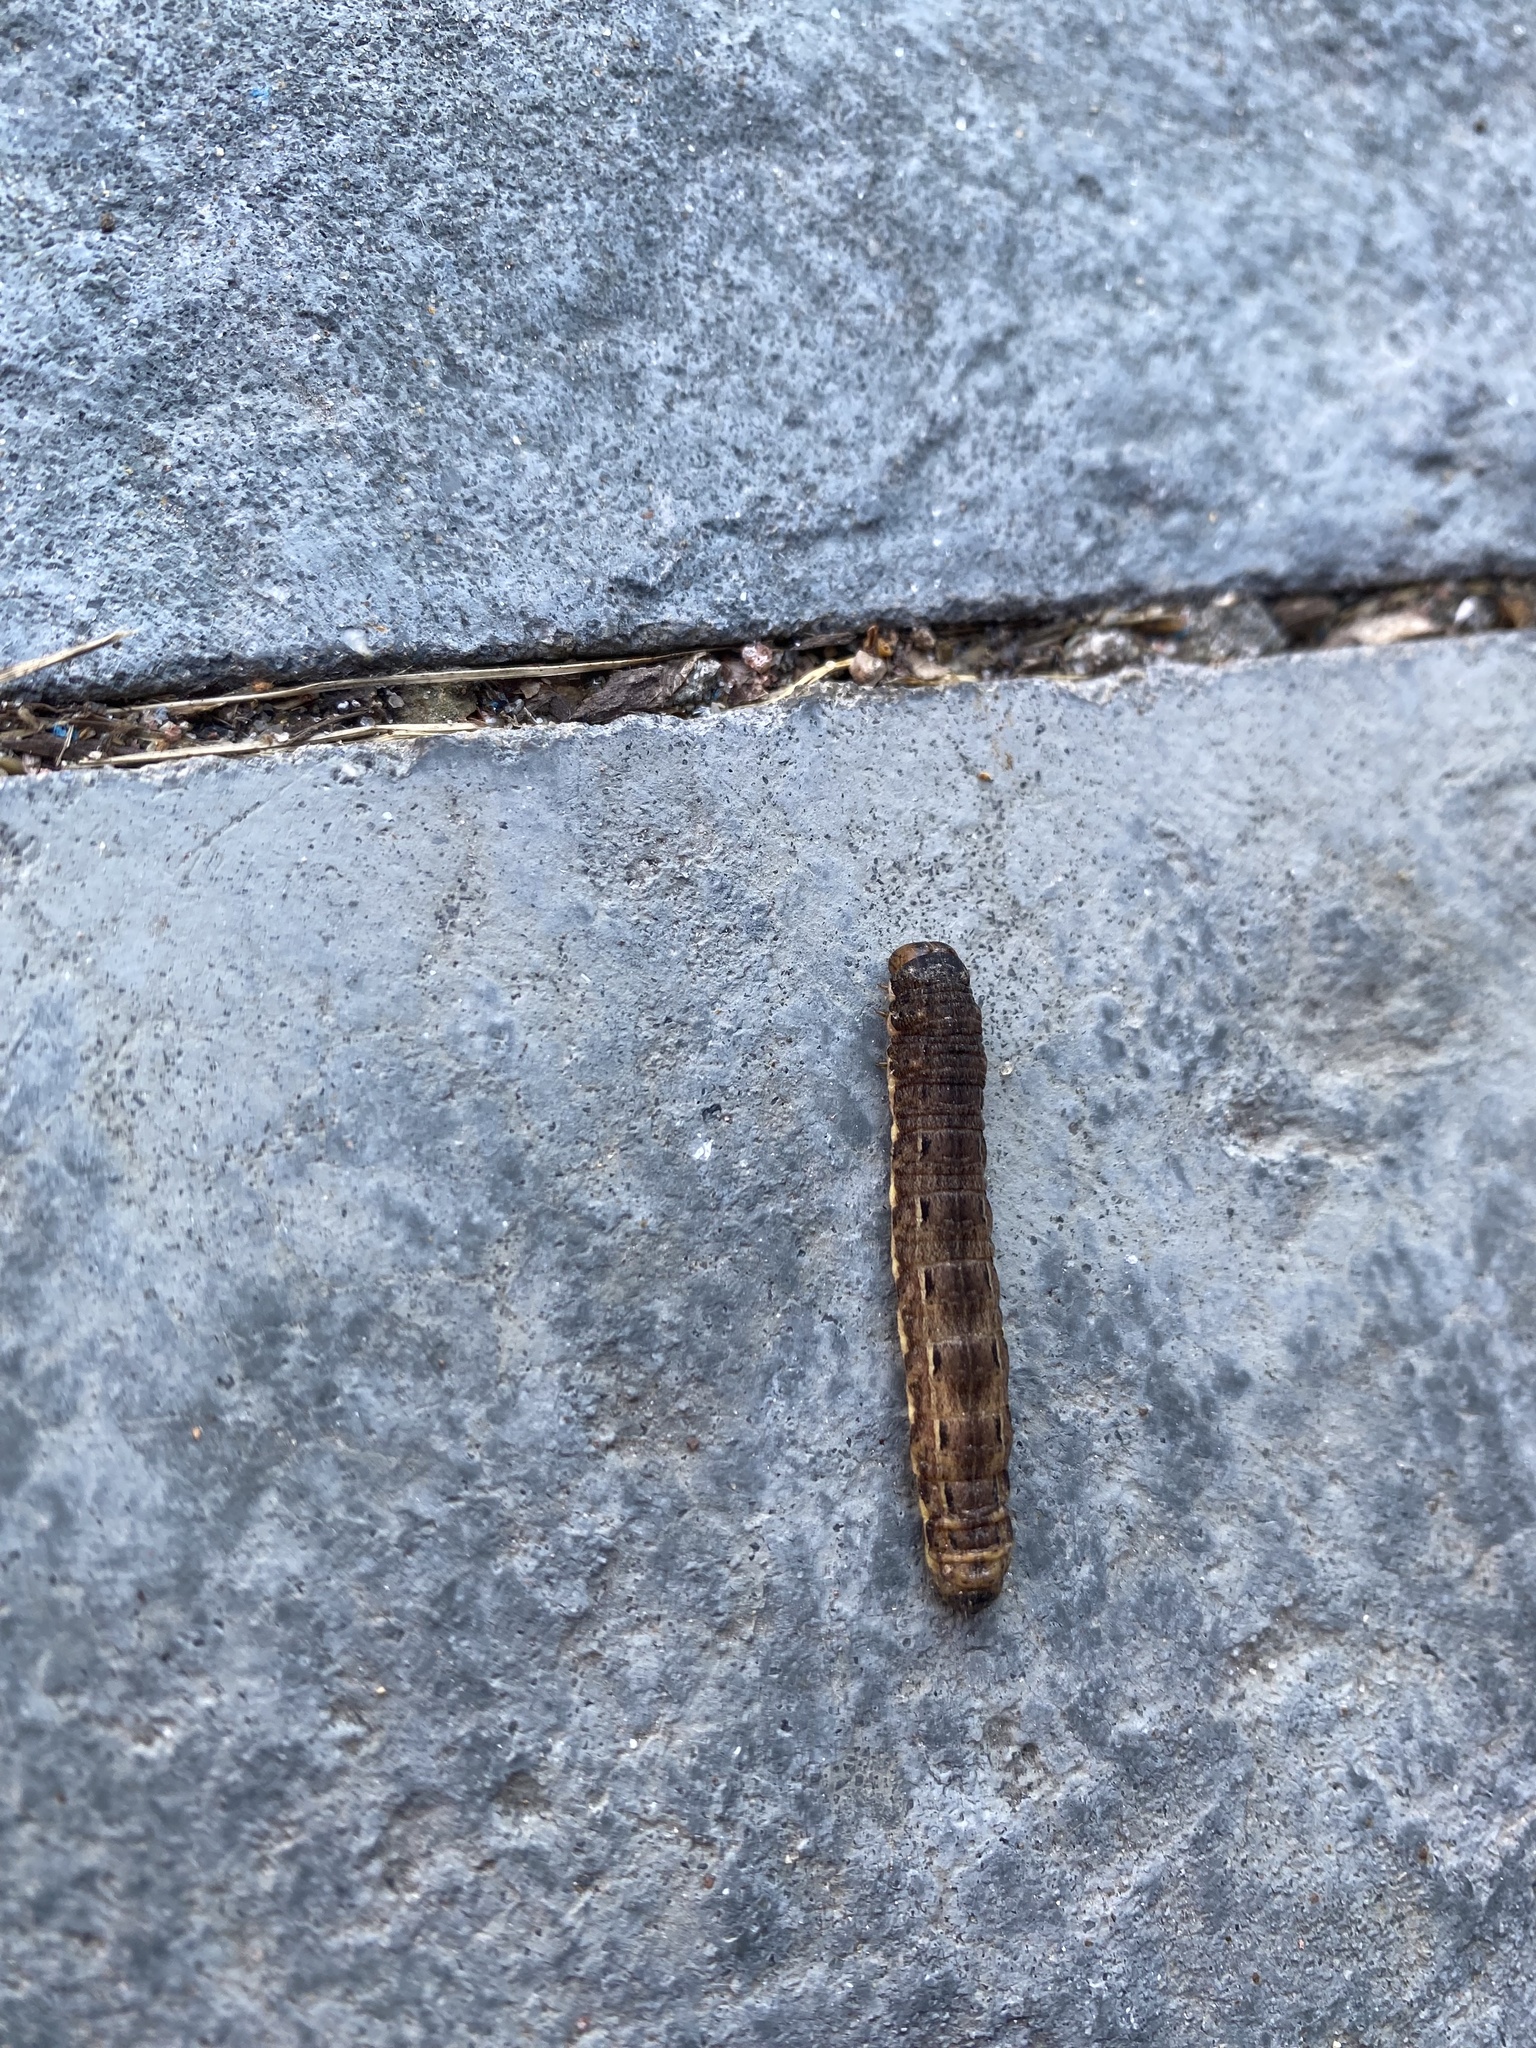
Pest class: cutworms